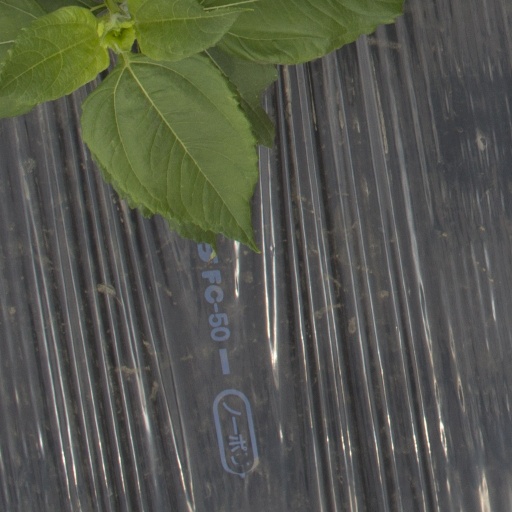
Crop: Jerusalem artichoke